Vayakhel

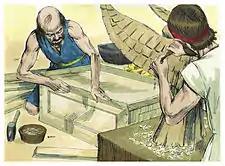
Bezalel made the Ark (1984 illustration by Jim Padgett, courtesy of Distant Shores Media/Sweet Publishing)

A midrash taught that the righteous learn from God's example in creating the world that in beginning any work they should start with light. Thus when God told Moses to build the Tabernacle, Bezalel pondered with what thing he should begin. He concluded that he had better start with the Ark (in which the Israelites would deposit the Torah, the light of the world). And thus Exodus 37:1 commences the report of the construction of the Tabernacle's furnishings, "And Bezalel made the Ark."